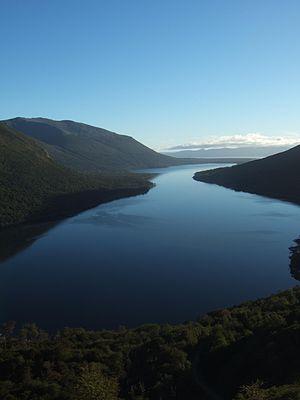
Le lac Escondido, également connu sous le nom de laguna Escondida, est un lac d'origine glaciaire situé en Terre de Feu, en Patagonie argentine. Le lac est situé à proximité de la localité de Lago Escondido.
La province de Terre de Feu est une région administrative de l'Argentine située sur la grande île de la Terre de Feu, en Patagonie argentine. L'Argentine revendique le rattachement à la province des Malouines, de l'archipel de Géorgie du Sud-et-les Îles Sandwich du Sud et d'une partie de l'Antarctique. C'est la raison pour laquelle le nom complet de la région est « Terre de Feu, Antarctique et îles de l’Atlantique sud ».